Manaus

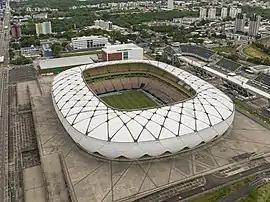
Arena Amazônia

The Adolpho Ducke Botanical Garden, inside a ecological reserve, holds a huge number of plant and animal species.